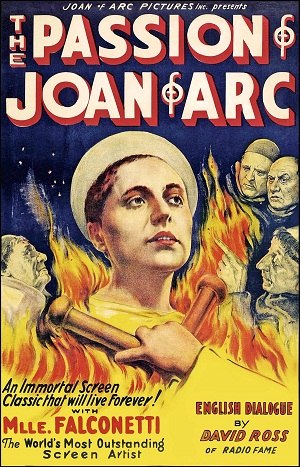
Jeanne d'Arcs lidelse og død
Jeanne d'Arcs lidelse og død er en fransk film fra 1928, instrueret af den danske filminstruktør Carl Th. Dreyer. Filmen omhandler Jeanne d'Arcs retssag, dom og henrettelse i Rouen i 1431.